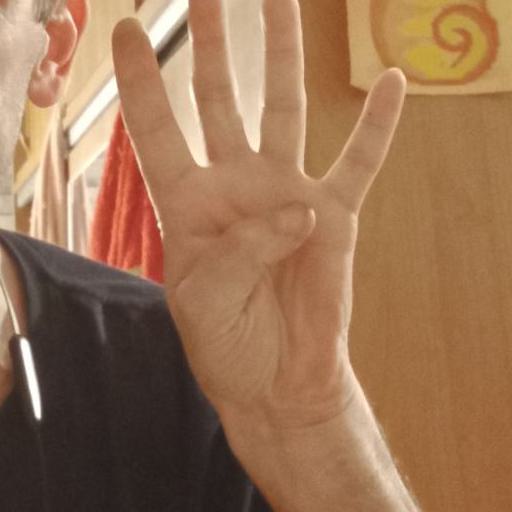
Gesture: four